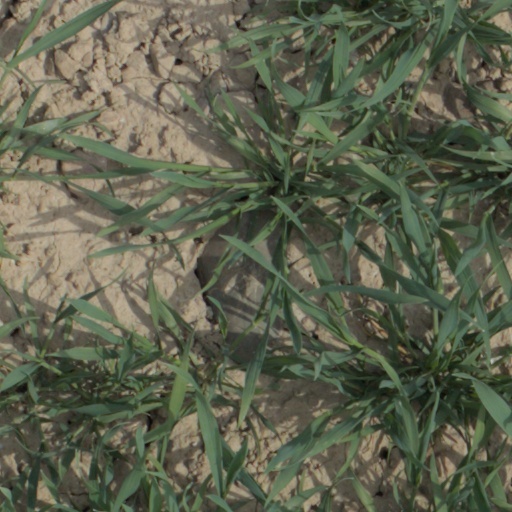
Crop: wheat